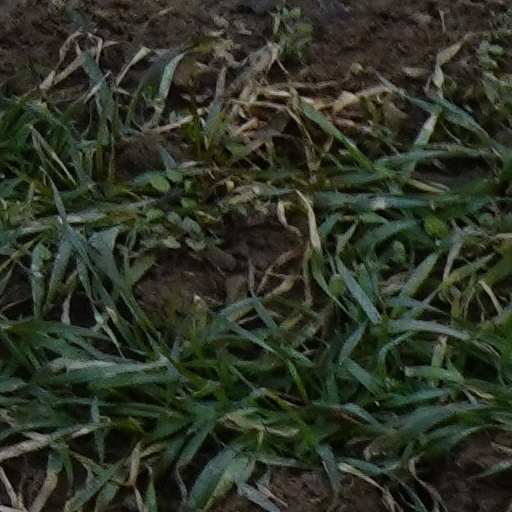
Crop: wheat